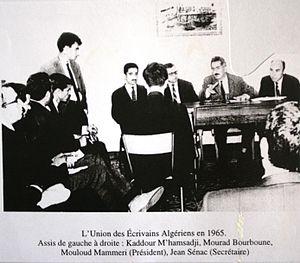
L'Union des écrivains algériens en 1965
Mouloud Mammeri, né le 28 décembre 1917 à Beni Yenni en Algérie et mort le 26 février 1989 à Aïn Defla en Algérie, est un écrivain, anthropologue, linguiste spécialiste de la langue et de la culture berbères.
Jean Sénac, né à Béni-Saf en Oranie le 29 novembre 1926 et assassiné à Alger le 30 août 1973, est un poète chrétien, socialiste et libertaire algérien.
Kaddour M'Hamsadji, né le 8 août 1933 à Sour El-Ghozlane, est un écrivain algérien de langue française et arabe, auteur de romans, d'essais, de nouvelles, de pièces de théâtre, de contes et de poésie ainsi que chroniqueur littéraire. Il est le grand-père de l'écrivain Anys Mezzaour et de Walim Kasasni